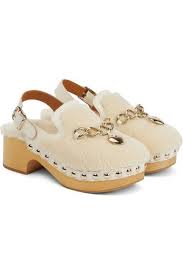
Label: Clog